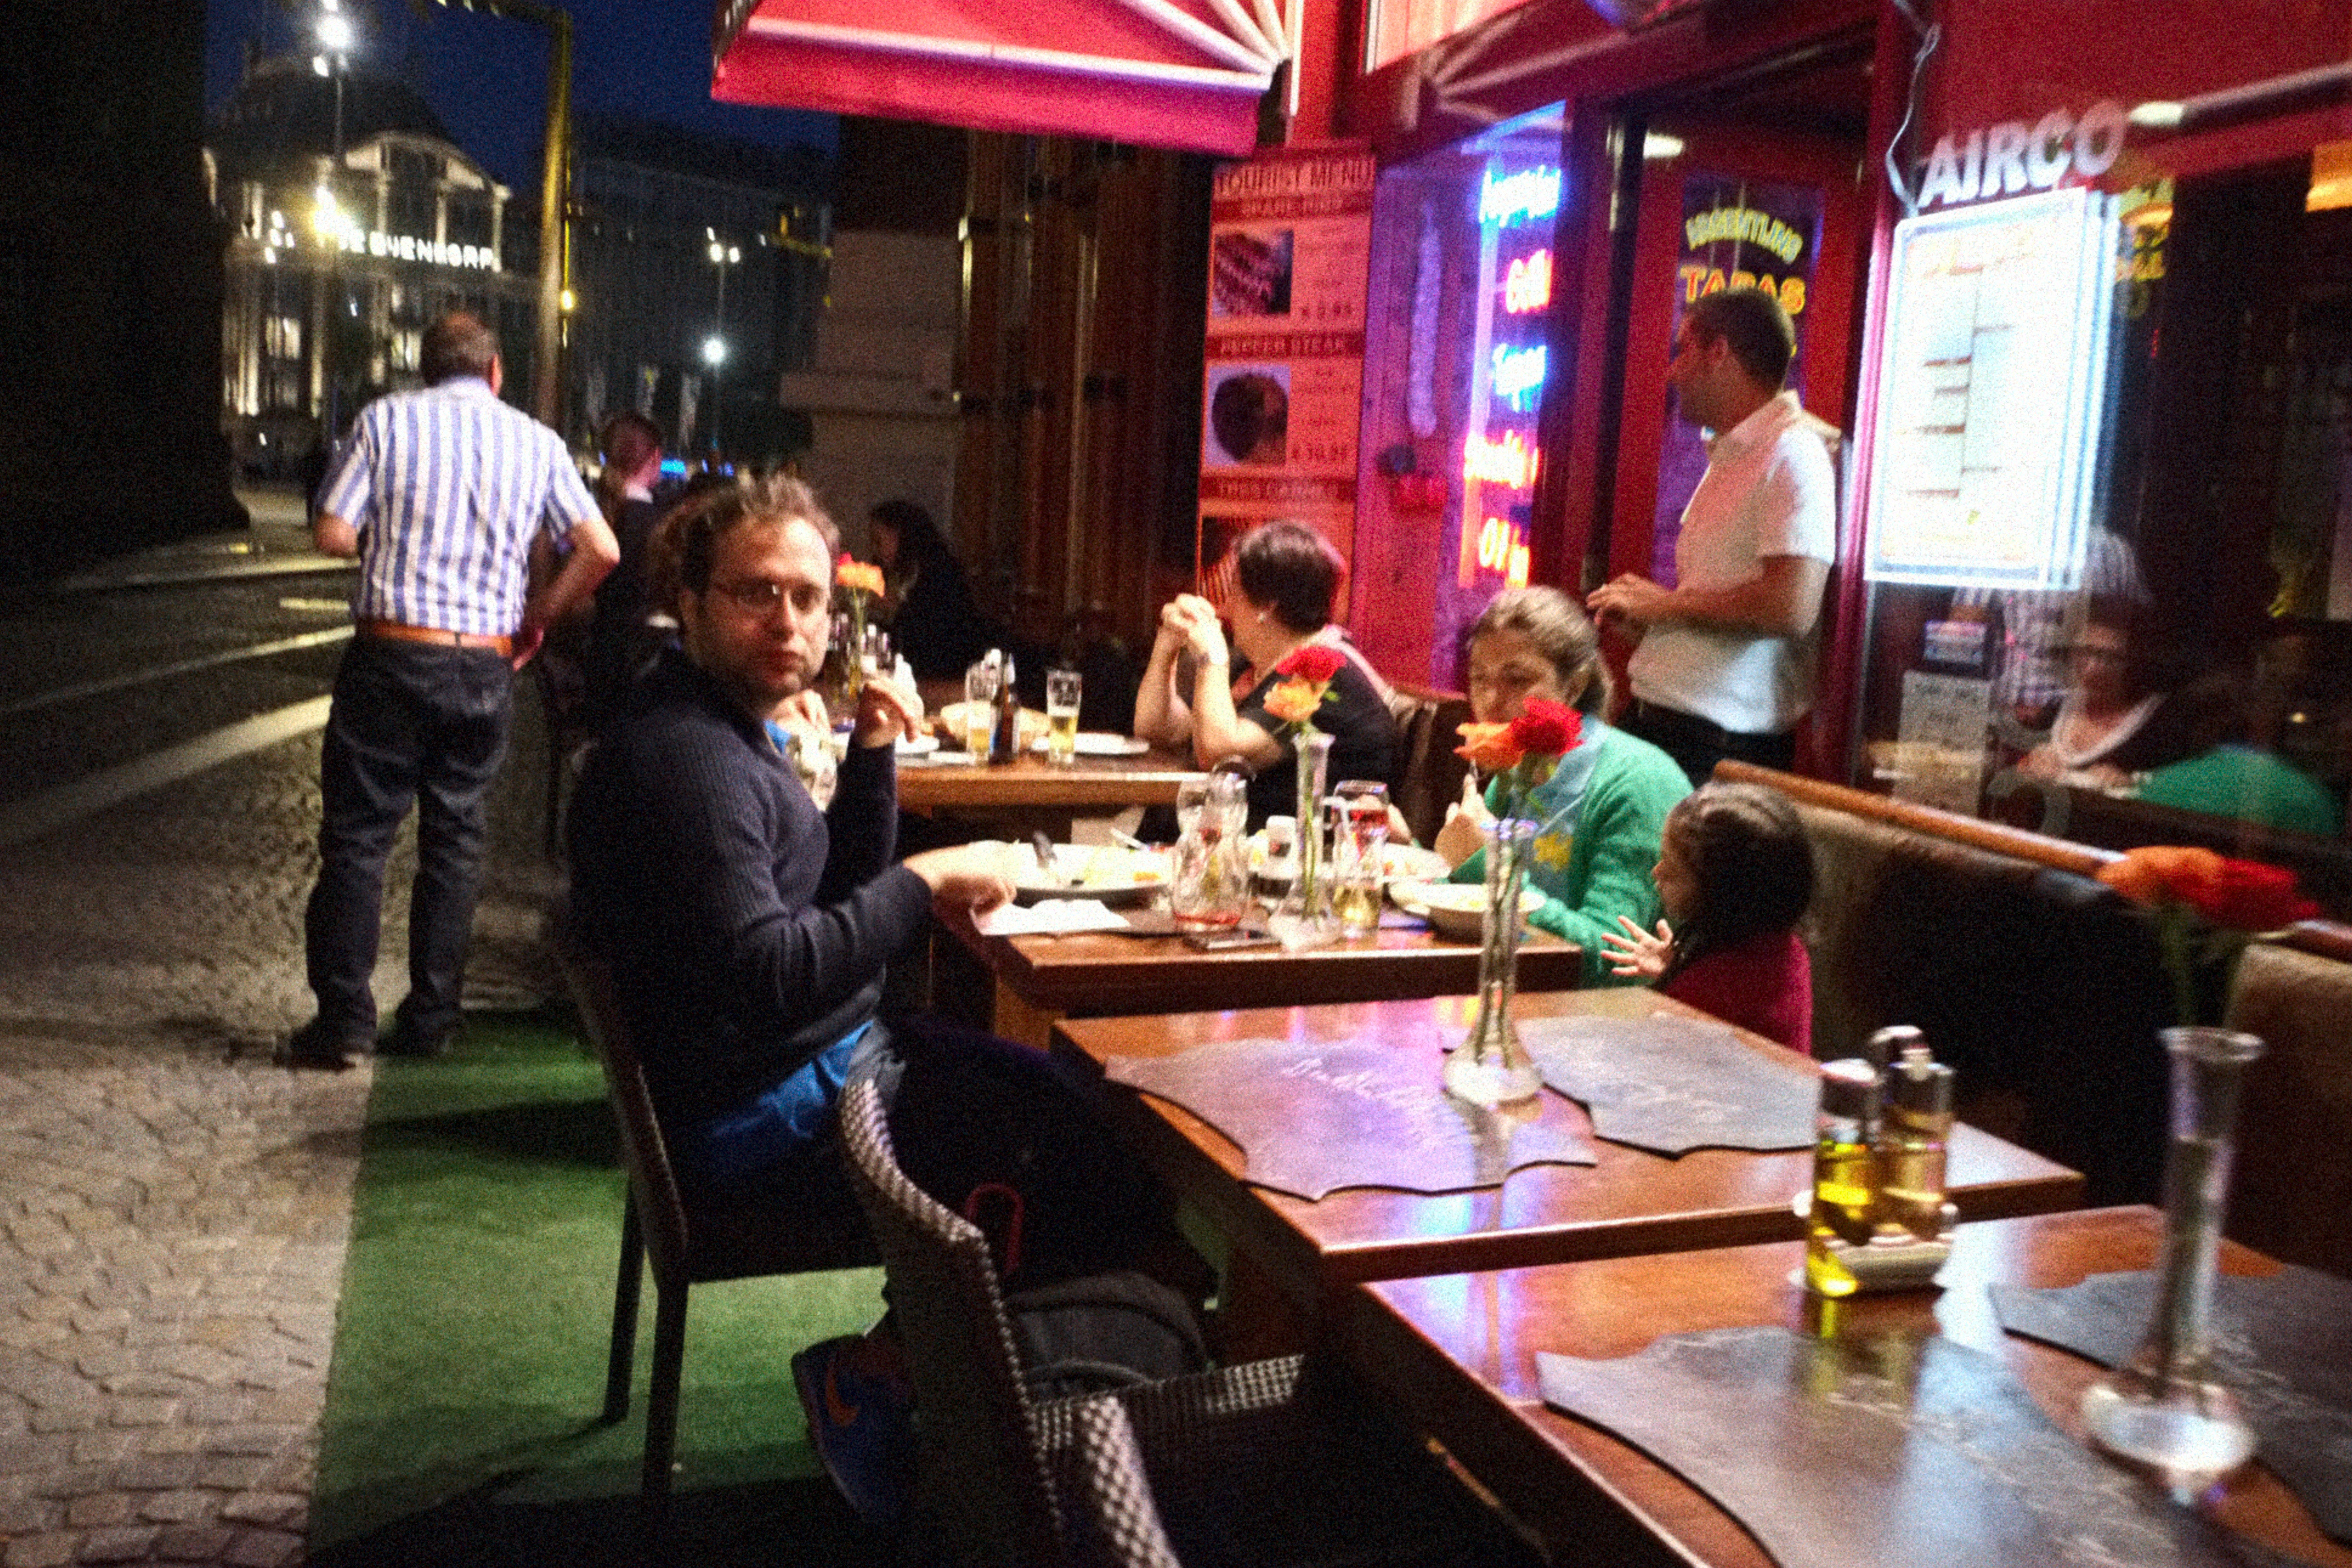
street, restaurant, urban, travel, bar, fujifilm, meal, amsterdam, netherlands, fuji, fujix, fujixe1